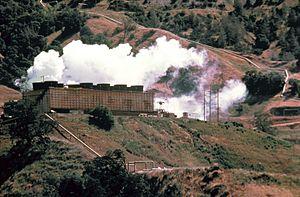
Une centrale géothermique est un type de centrale électrique dont la source primaire est l'énergie géothermique. Les technologies utilisées comprennent les turbines à vapeur sèche, les centrales à condensation et les centrales à cycle combiné. La production d'électricité géothermique est utilisée dans 27 pays, alors que le chauffage géothermique est utilisé dans 70 pays.